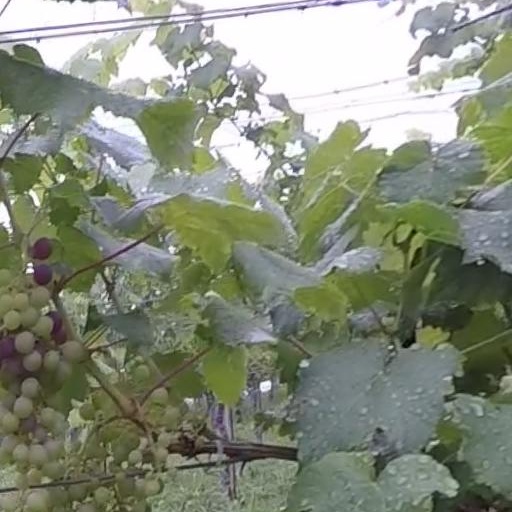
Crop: grape